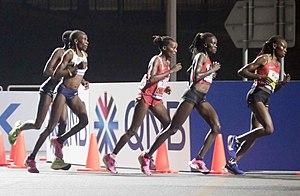
L'épreuve du marathon féminin des championnats du monde de 2019 se déroule le 27 septembre 2019 sur la corniche de Doha, au Qatar. Elle est remportée par la Kényane Ruth Chepngetich.